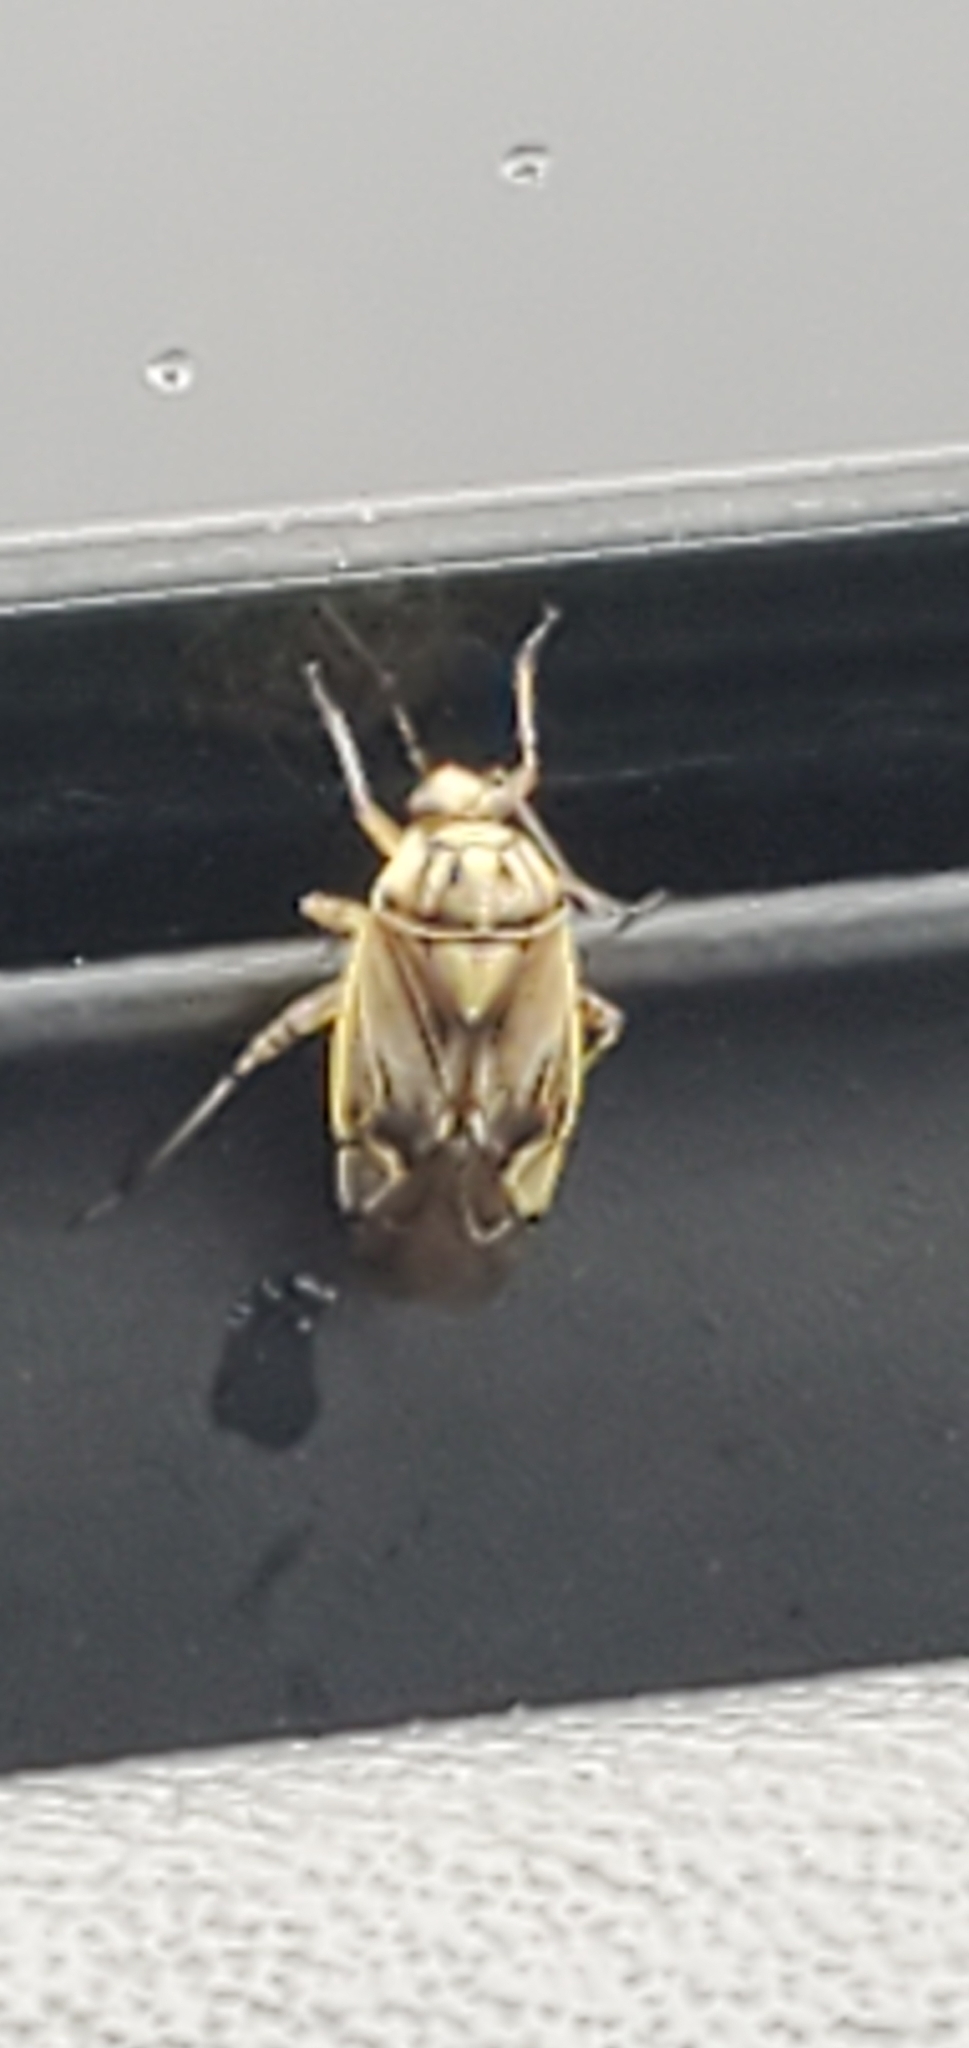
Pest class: lygus_bug